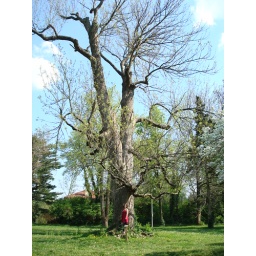
Andrea standing in front of the 1st Blue Ash tree we came upon.